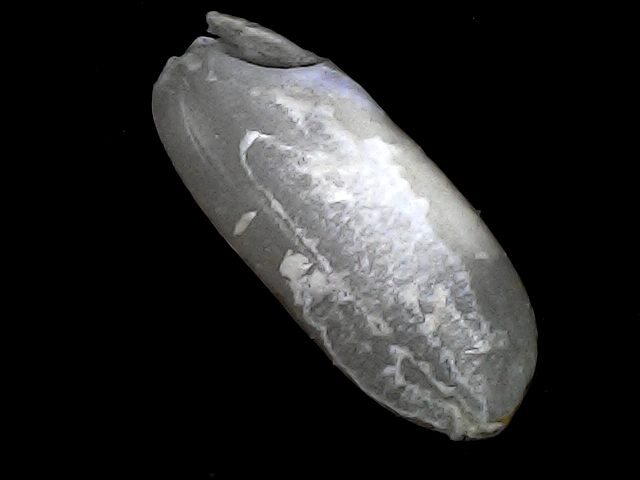
Rice variety: BRRI74